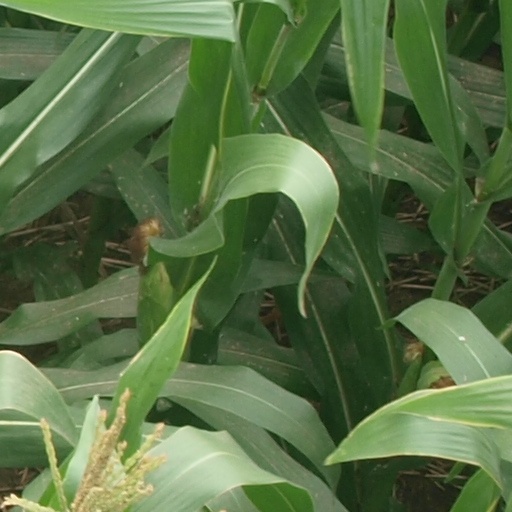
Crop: maize; corn